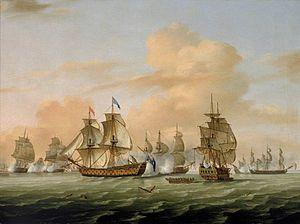
Vue générale de la première partie de la bataille de Lagos, le 18 août 1759 au large des côtes portugaises. Guerre de Sept Ans.
L’Océan est un navire de guerre français lancé en 1756 à Toulon. Il est mis à l'eau pendant la vague de construction qui sépare la fin de guerre de Succession d'Autriche du début de la guerre de Sept Ans (1756). Faisant partie de la série des vaisseaux de 80 canons lancés par les constructeurs français à partir du milieu des années 1740, il est considéré comme réussi. Navire-amiral de l’escadre de Méditerranée à partir de 1757, il ne fait cependant que deux campagnes car il est détruit à la bataille de Lagos en 1759.
Le Modeste est un vaisseau de ligne portant 64 canons à deux ponts construit pour la Marine royale française à Toulon sur les plans de Noël Pomet. Sa construction dure de 1756 à 1759. Il est capturé la même année par la Royal Navy à la bataille de Lagos puis intégré à celle-ci jusqu'en 1800 sous le nom de HMS Modeste.
Le Téméraire est un vaisseau de 74 canons lancé en 1749 pour la marine royale française sur les plans de François Coulomb. Il est mis en chantier à Toulon pendant la vague de construction qui sépare la fin de guerre de Succession d'Autriche du début de la guerre de Sept Ans. Il est capturé pendant la guerre de Sept Ans en 1759 et intégré à la Royal Navy jusqu'en 1784.
Jean-François de Bertet de Sabran, comte de La Clue, dit « La Clue-Sabran », né le 30 septembre 1696 à Moustiers-Sainte-Marie et décédé le 4 octobre 1764 à Passy-lès-Seine, est un officier de marine et aristocrate français du XVIIIᵉ siècle. Il commande la flotte française en Méditerranée pendant la guerre de Sept Ans et termine sa carrière avec le grade de lieutenant général des armées navales.
La bataille de Lagos est une bataille navale de la guerre de Sept Ans qui se déroule les 18 et 19 août 1759, devant Lagos. Elle oppose une flotte commandée par l'amiral anglais Edward Boscawen à une partie de la flotte française venue de Toulon et commandée par le chef d'escadre La Clue-Sabran.
Le contre-amiral John Leveson-Gower est un officier de la Royal Navy et un homme politique de la famille Leveson-Gower. En tant qu'officier subalterne, il participe à la bataille de Lagos en août 1759, pendant la guerre de Sept Ans. En tant que capitaine du HMS Valiant il est présent à la bataille d'Ouessant le 17 juillet 1778 pendant la guerre d'indépendance américaine. Il devient ensuite Lord junior de l'amirauté, puis premier Lord naval. Il siège également comme député de plusieurs circonscriptions.